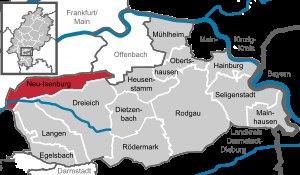
Neu-Isenburg est une ville située en République fédérale d'Allemagne dans le Land de Hesse. La ville est située à proximité de Francfort-sur-le-Main.